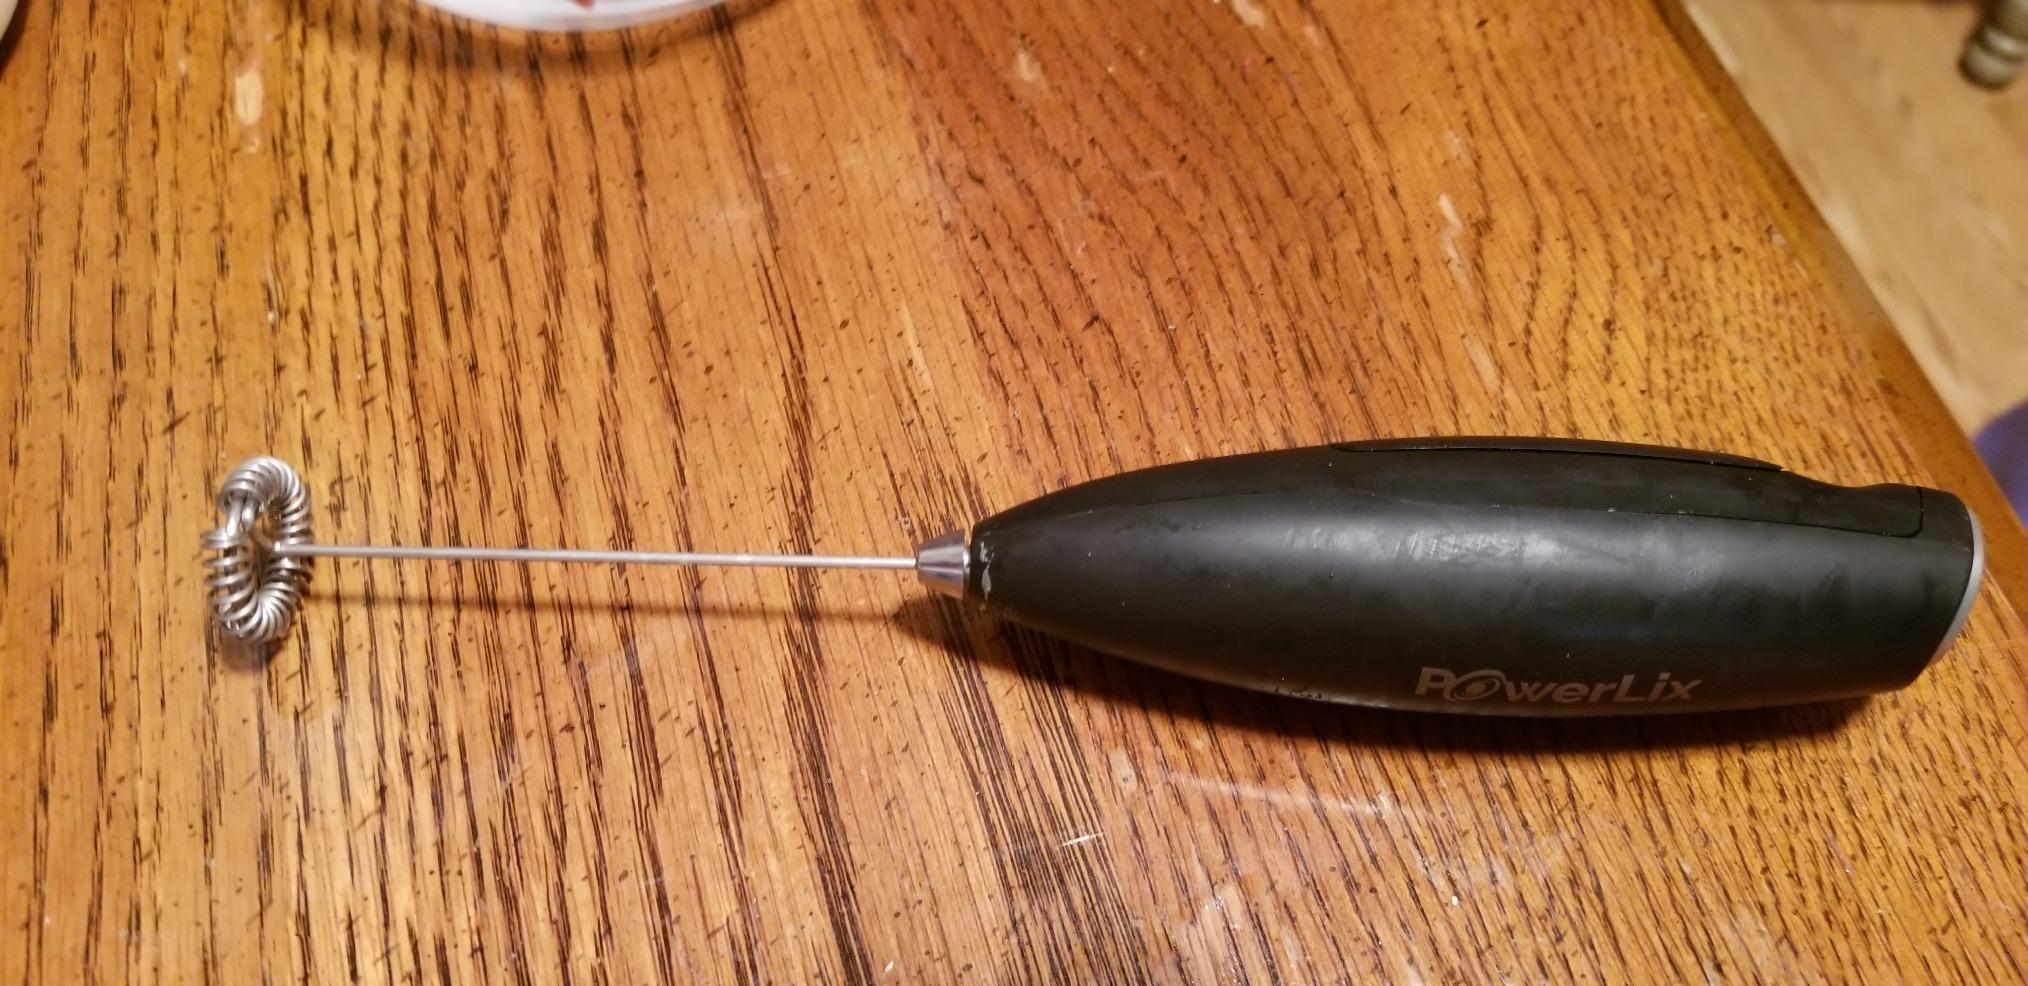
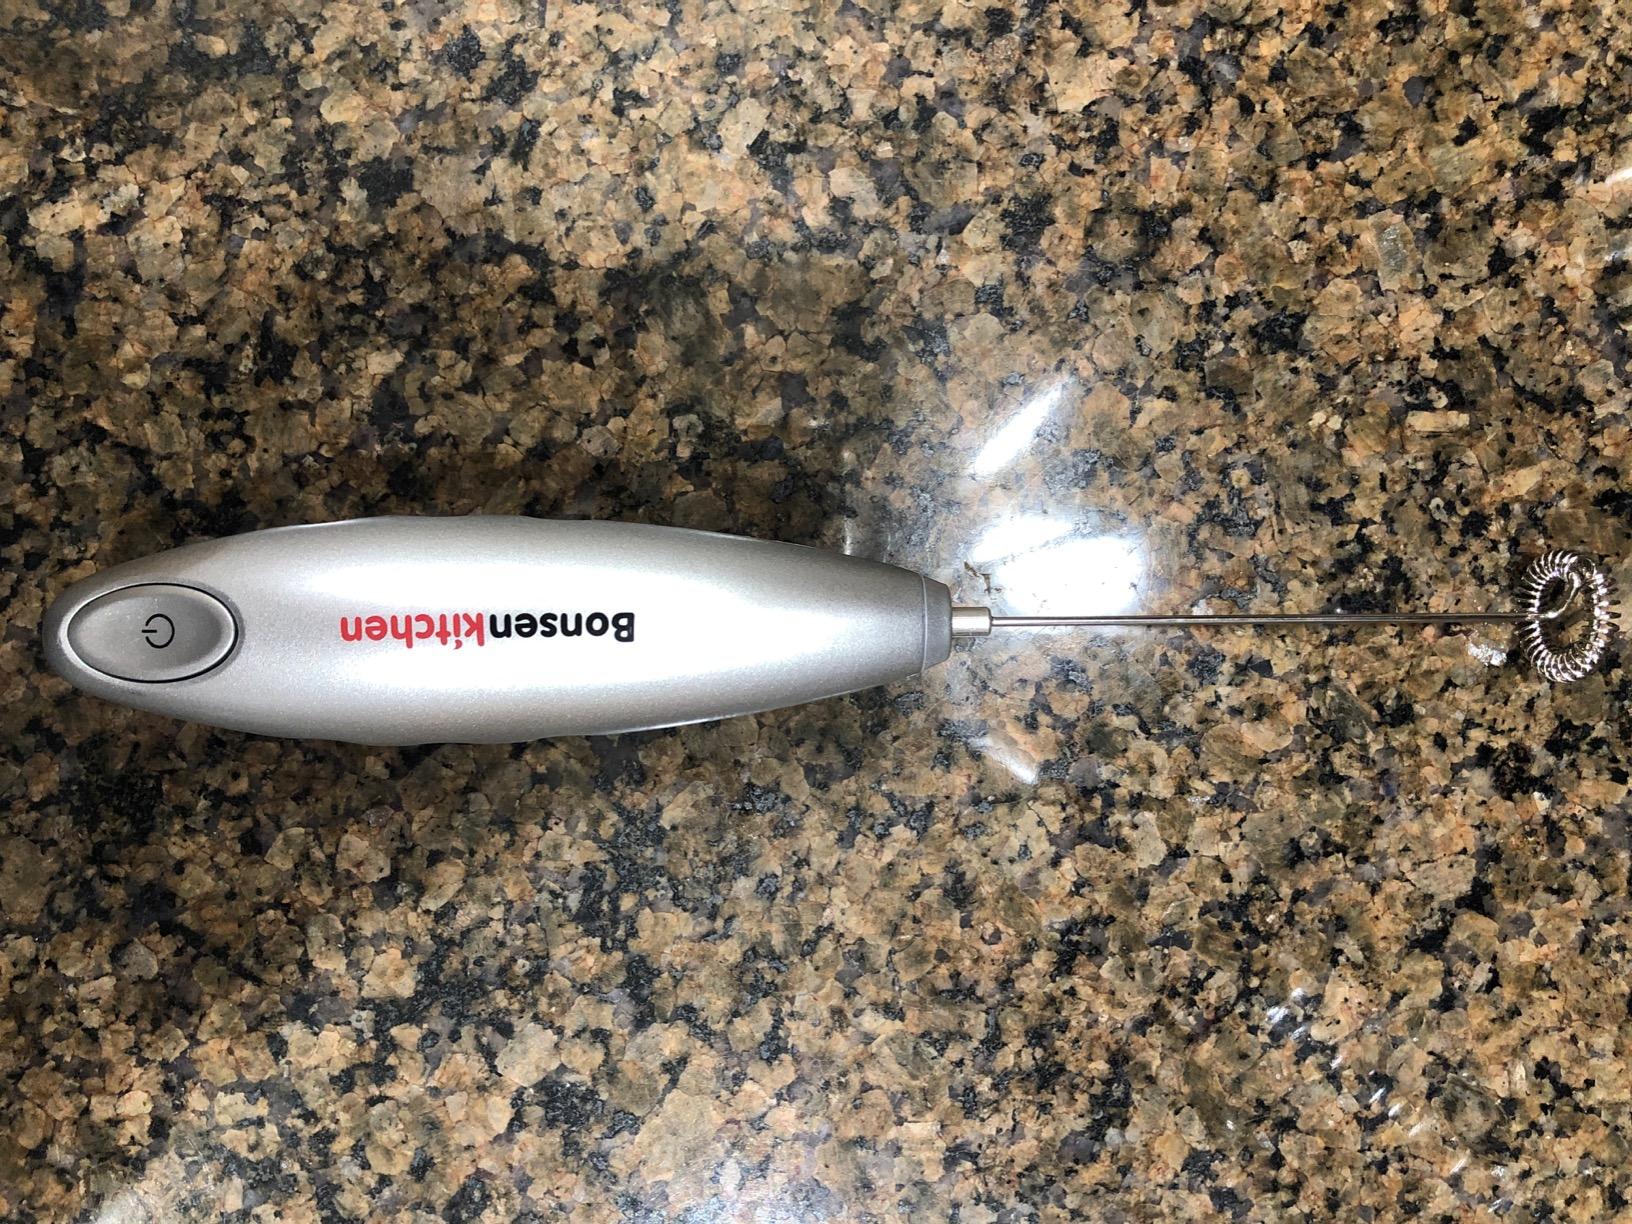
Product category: items_mixer
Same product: no